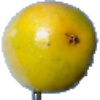
Label: Maracuja 1